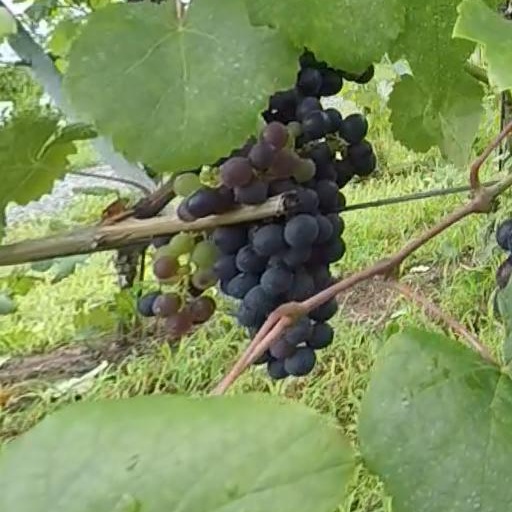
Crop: grape